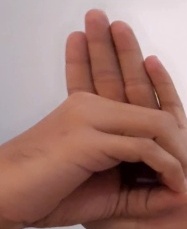
ASL sign: 0